Jack Roxburgh

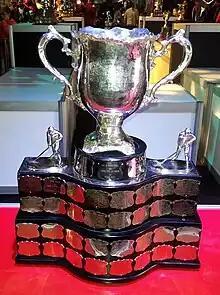
Silver bowl trophy with two large handles, mounted on a wide black plinth engraved with team names on silver plates.

Roxburgh was elected CAHA president on May 28, 1960, at the annual general meeting in Sydney, Nova Scotia, and succeeded Gordon Juckes, who had stepped down as president to be appointed a full-time secretary and employee of the CAHA. Roxburgh was subsequently elected a director of the Amateur Hockey Association of the United States (AHAUS) later in 1960. As CAHA president, Roxburgh arranged exhibition games between Canada and the Soviet Union, and represented the CAHA at the International Ice Hockey Federation (IIHF).